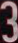
Number: 3